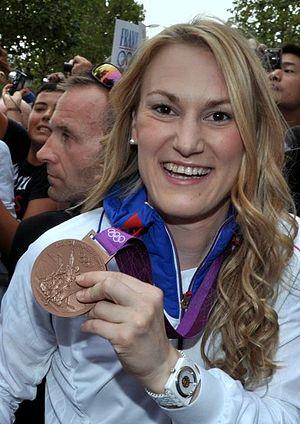
Marlène Harnois au défilé des médaillés français des J0 2012
Marlène Olivia Harnois née le 22 octobre 1986 à Montréal, Canada, est une médaillée olympique, philanthrope et Chevalier de l’Ordre national du Mérite, décorée par le Président de la République française.